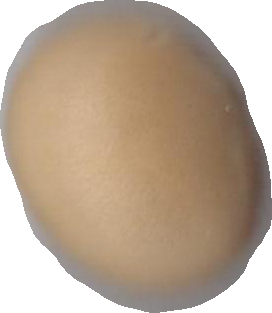
Variety: Grobogan